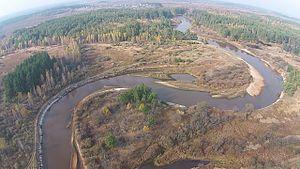
Cet article recense les zones humides de Russie concernées par la convention de Ramsar.